Puerto Nariño

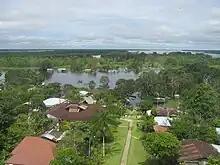
View of Puerto Narino and the Amazon from the viewing platform in the village

Puerto Nariño is the second municipality of the Amazonas department. It is on the edge of the River Loretoyaco, from Leticia and from Bogota. The average temperature is .